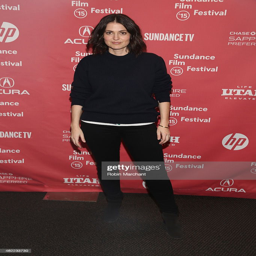
film director attends the premiere during festival .